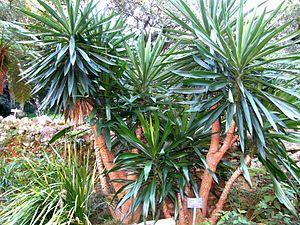
Yucca gigantica Lem. Parc de Monserrate, Sintra, Portugal. Parfois nommé Yucca elephnatipesReg.
La culture salvadorienne, ou culture du Salvador, pays d'Amérique centrale, façade pacifique, désigne d'abord les pratiques culturelles observables de ses habitants.
Yucca gigantea, ou Yucca géant, est une espèce de plantes arbustives de la famille des Asparagaceae, sous-famille des Agavoideae. Elle est caractérisée par son tronc en forme de patte d'éléphant. Couramment vendu en jardinerie pour servir de plante d'appartement, souvent en plusieurs pieds pour un effet décoratif.